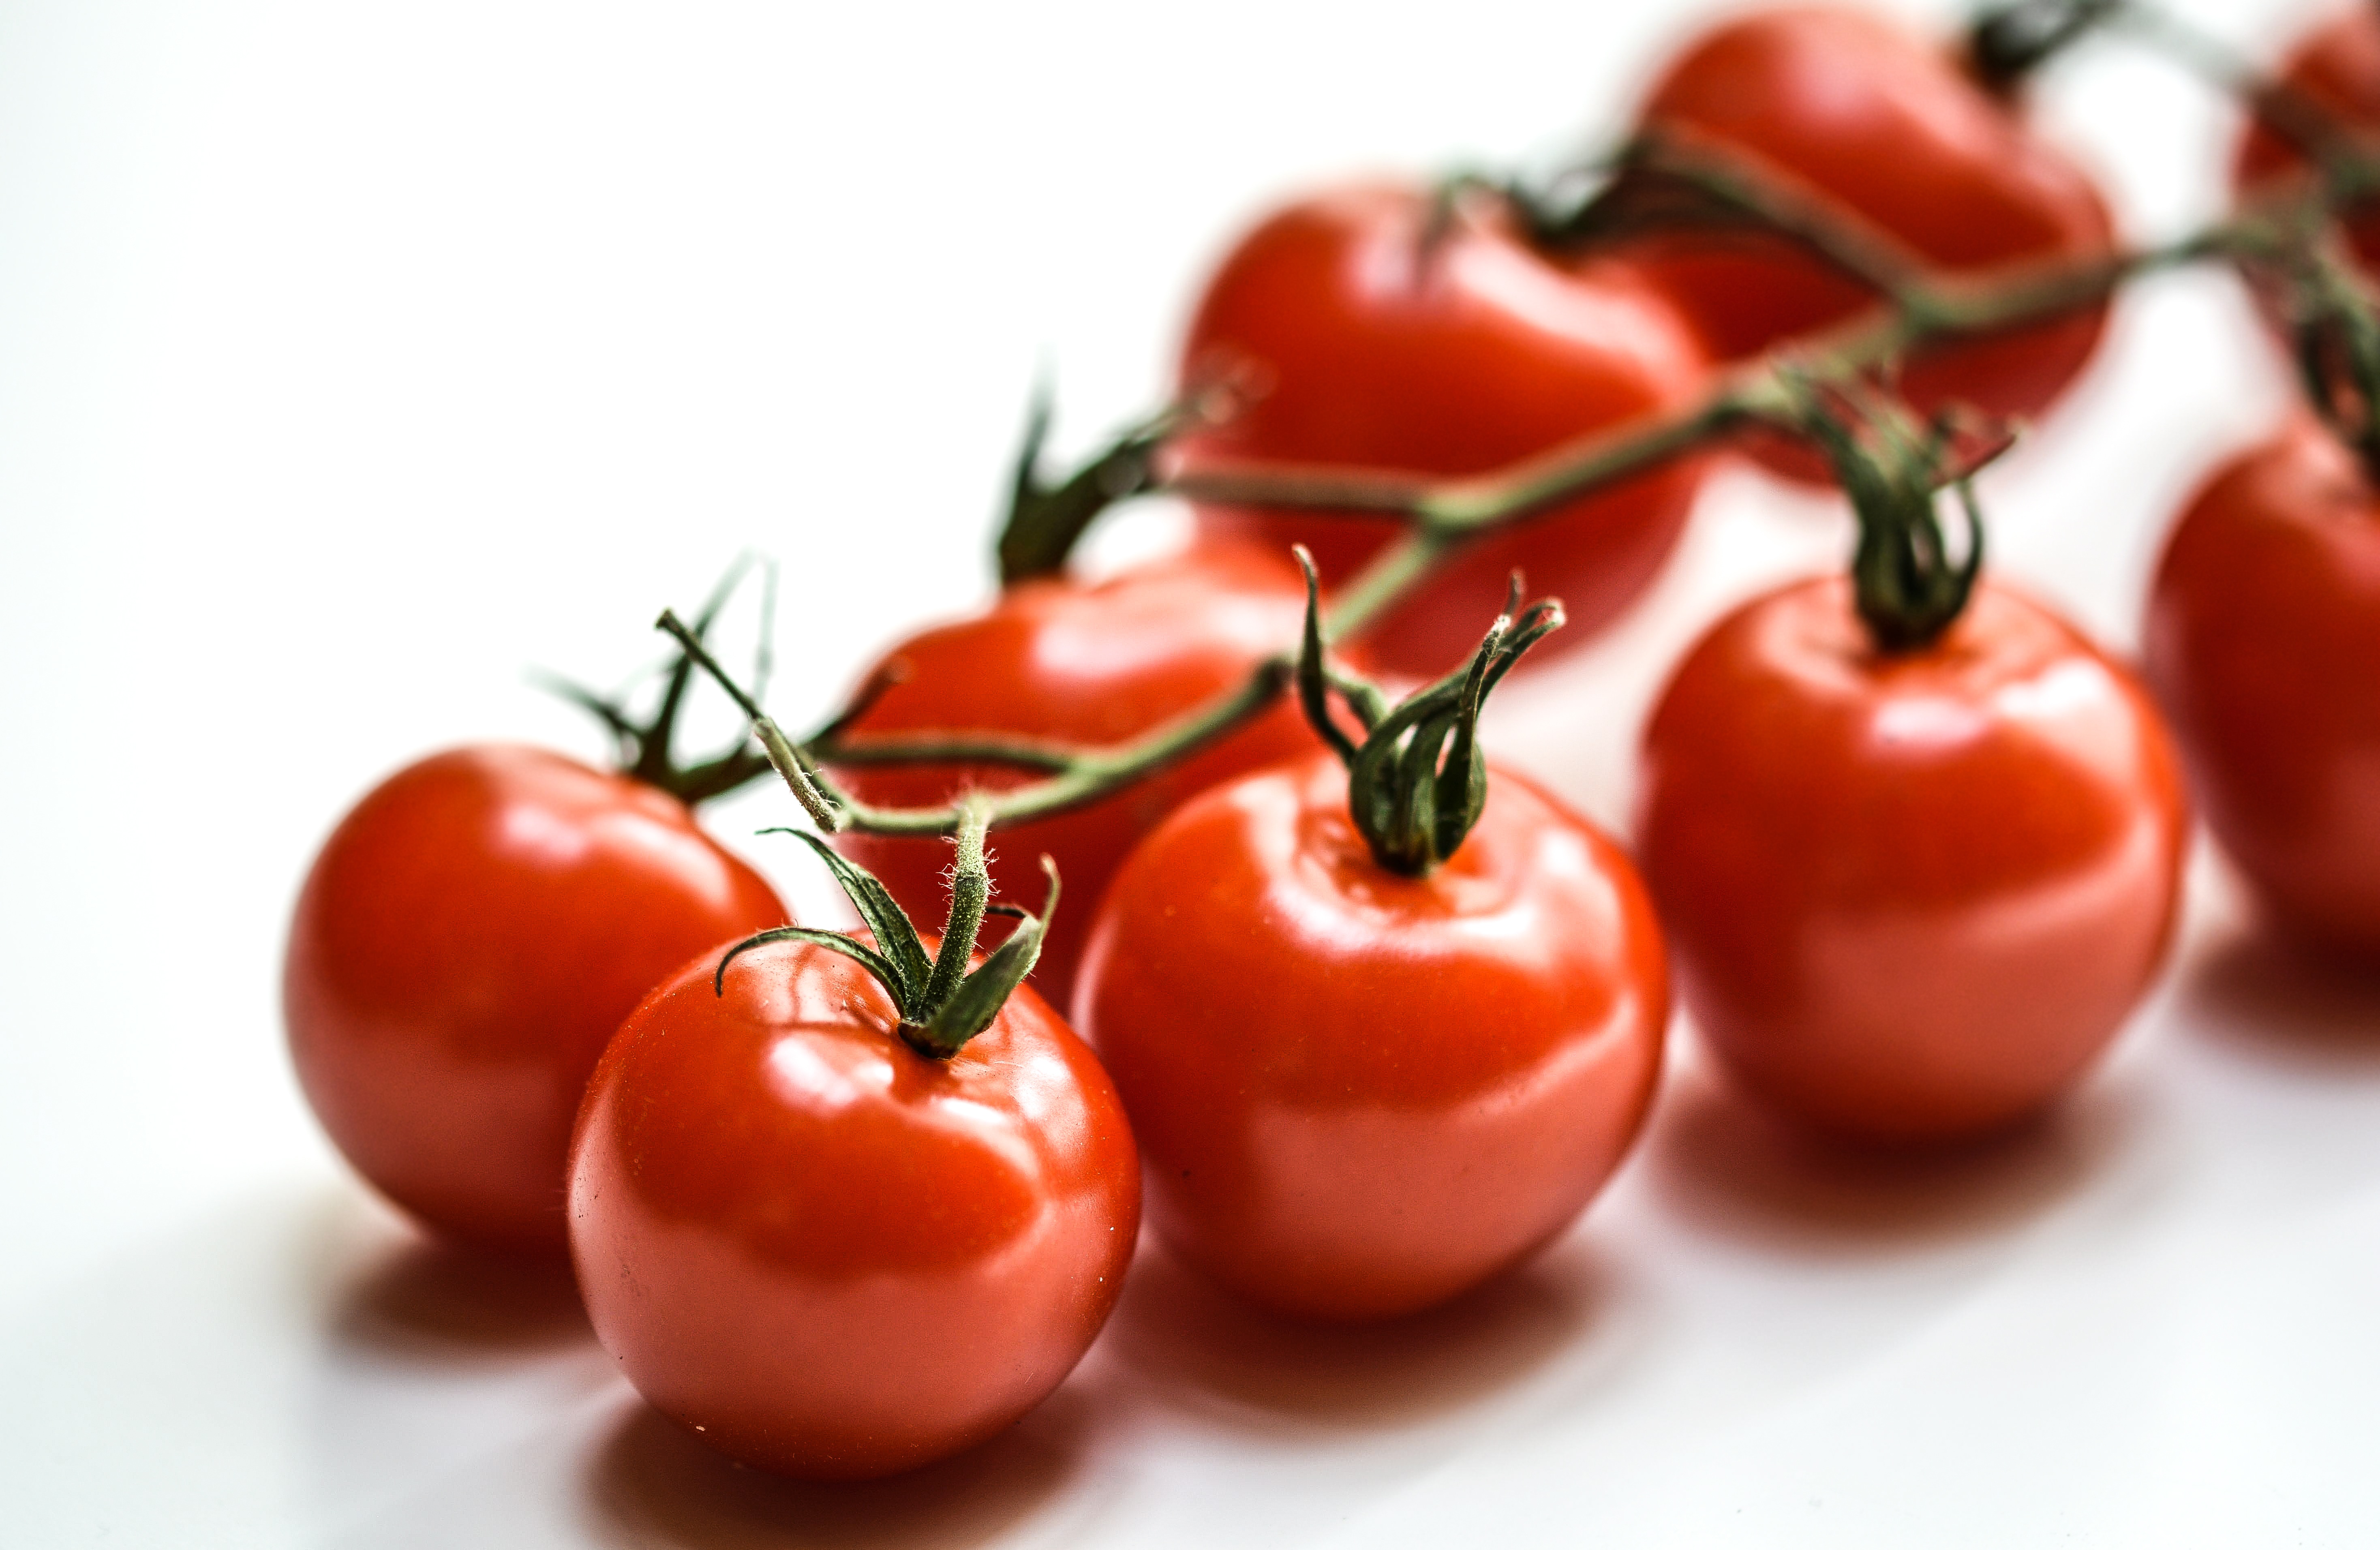
plant, white, fruit, food, green, red, ingredient, produce, vegetable, small, fresh, healthy, tomato, nutrition, tomatoes, vegetarian, raw, cherry, organic, flowering plant, land plant, potato and tomato genus